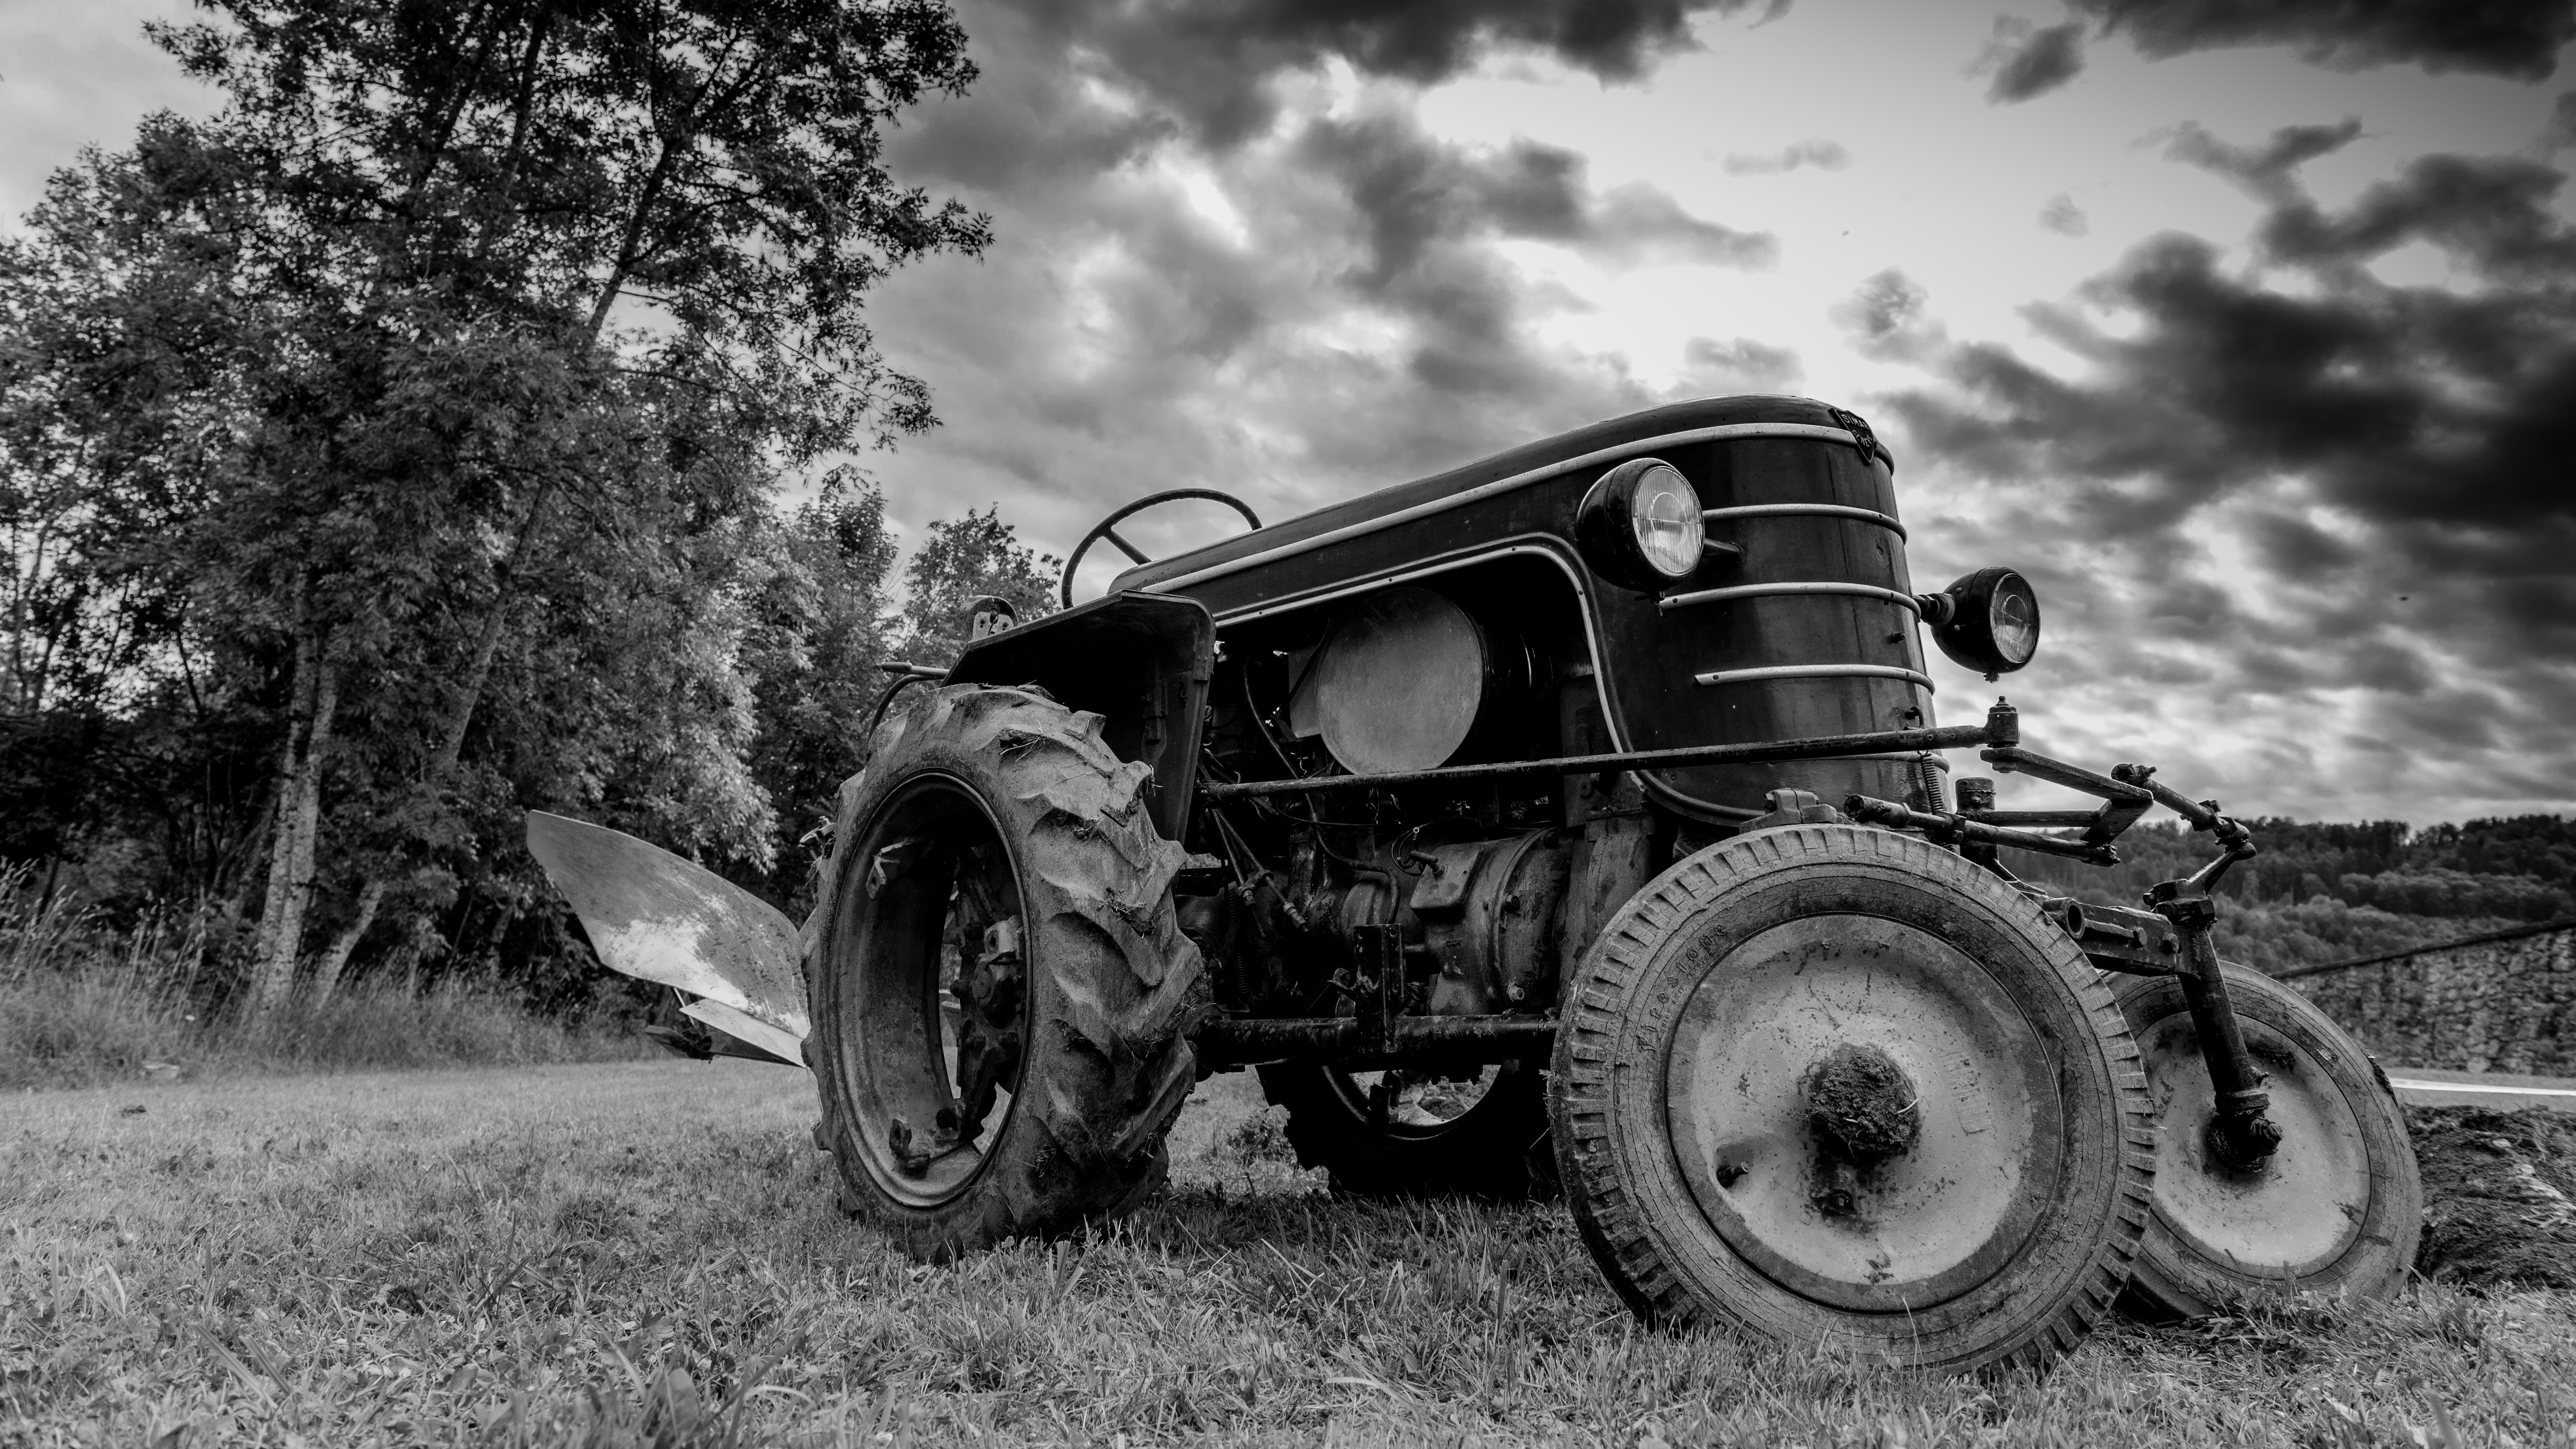
black and white, car, tractor, field, photography, wheel, vehicle, monochrome, rural area, monochrome photography, work in the fields, automobile make, off roading